Up for Grabs (play)

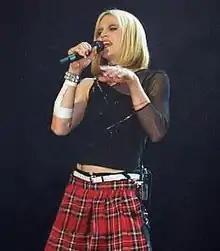
Madonna pictured during the Drowned World Tour (2001). "Up for Grabs" marked her London stage debut, while her participation helped sell-out the play.

"Up for Grabs" debuted with notable mass media attention thanks to Madonna's play role which represented her London stage debut. After the announcement of her participation, Wyndham's Theatre informed it had already sold a "frightening" number of tickets, and in matters of 10 days, the play was a sell-out before its official debut. Many people queued in the rain in hopes of getting returned tickets. With ticketed pricing at least £150 a seat, this prompted "Playbill" to anticipate a record. Most expensive tickets were priced at $750. Playwright David Williamson admitted Madonna's presence guaranteed a sell-out over the play's ten-week run, commenting: "It was my only sold-out West End experience; people were scalping tickets for 500 quid. I can't claim that was because of me, they all came to see Madonna".